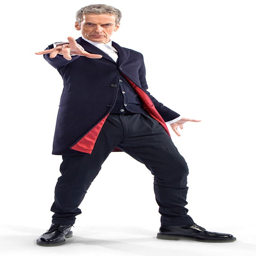
an official picture released by broadcasting revealing costume as the doctor .